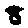
Label: 8